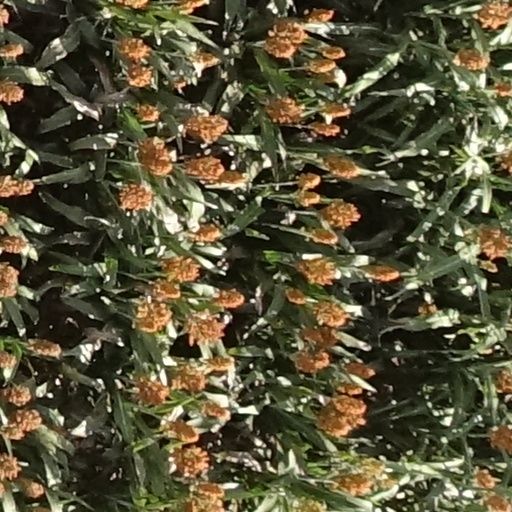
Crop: sorghum